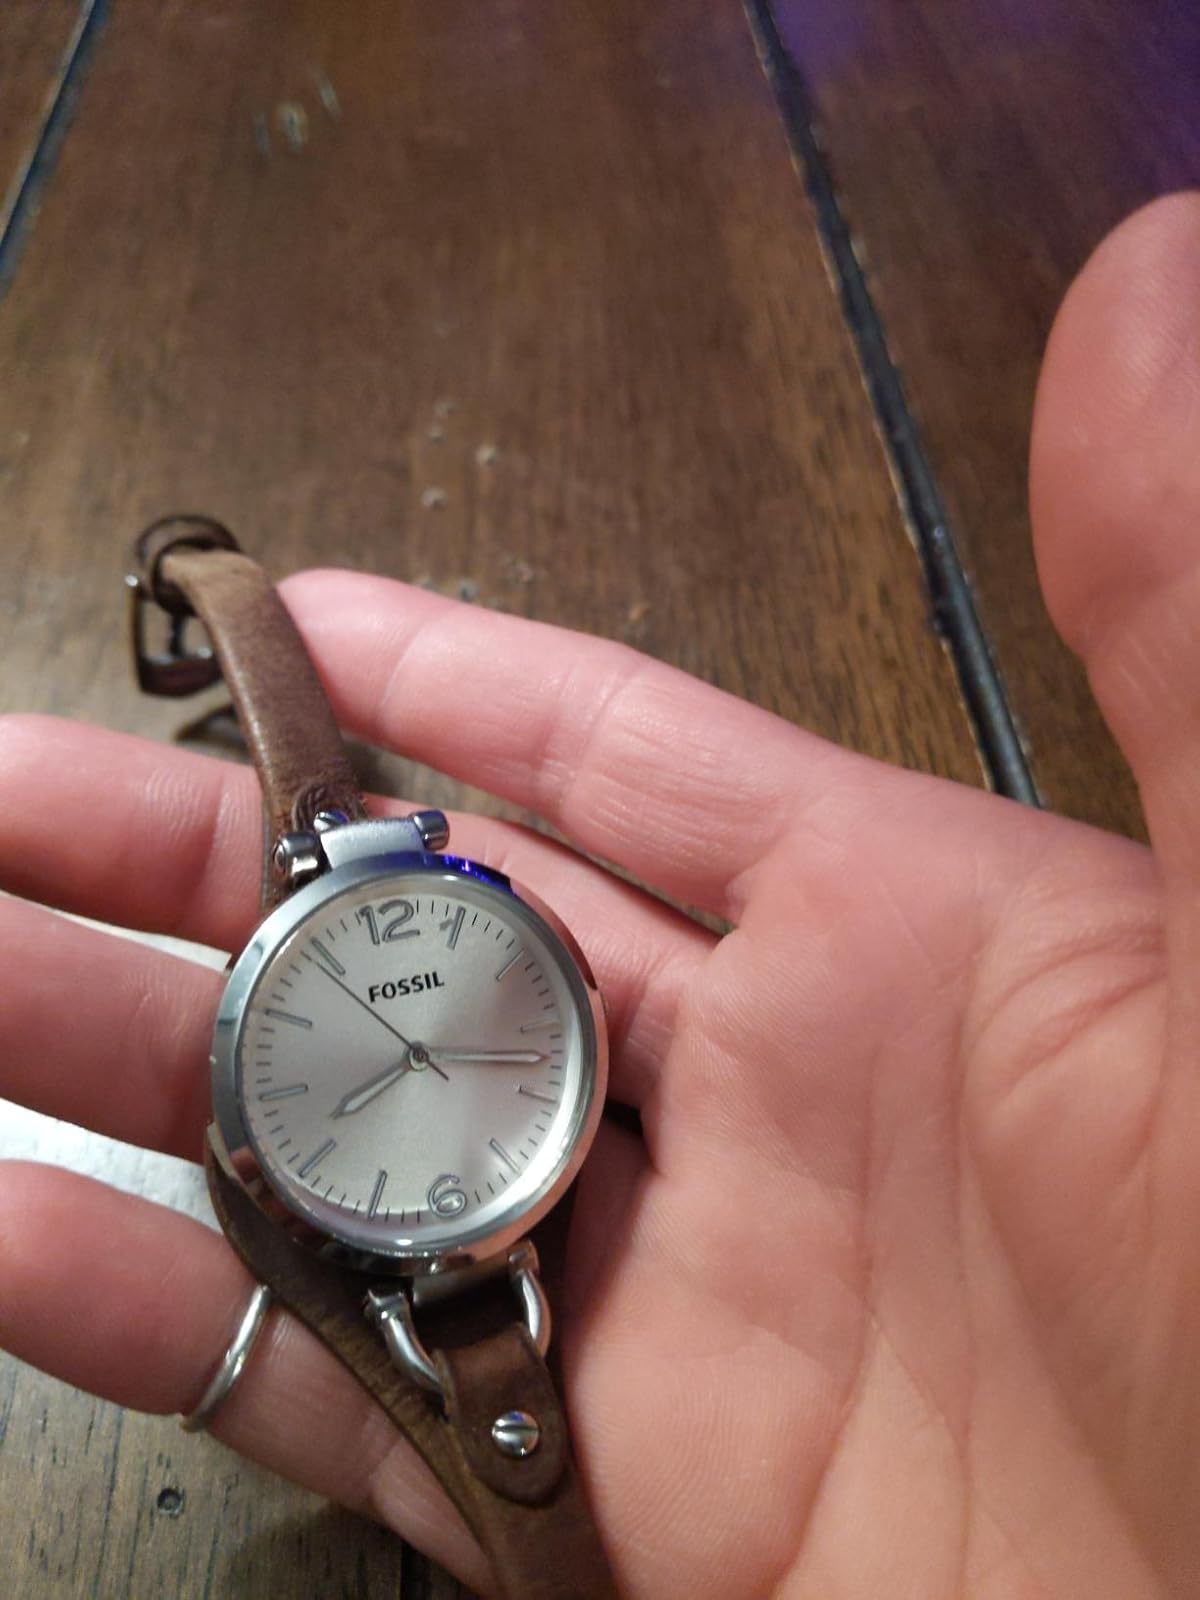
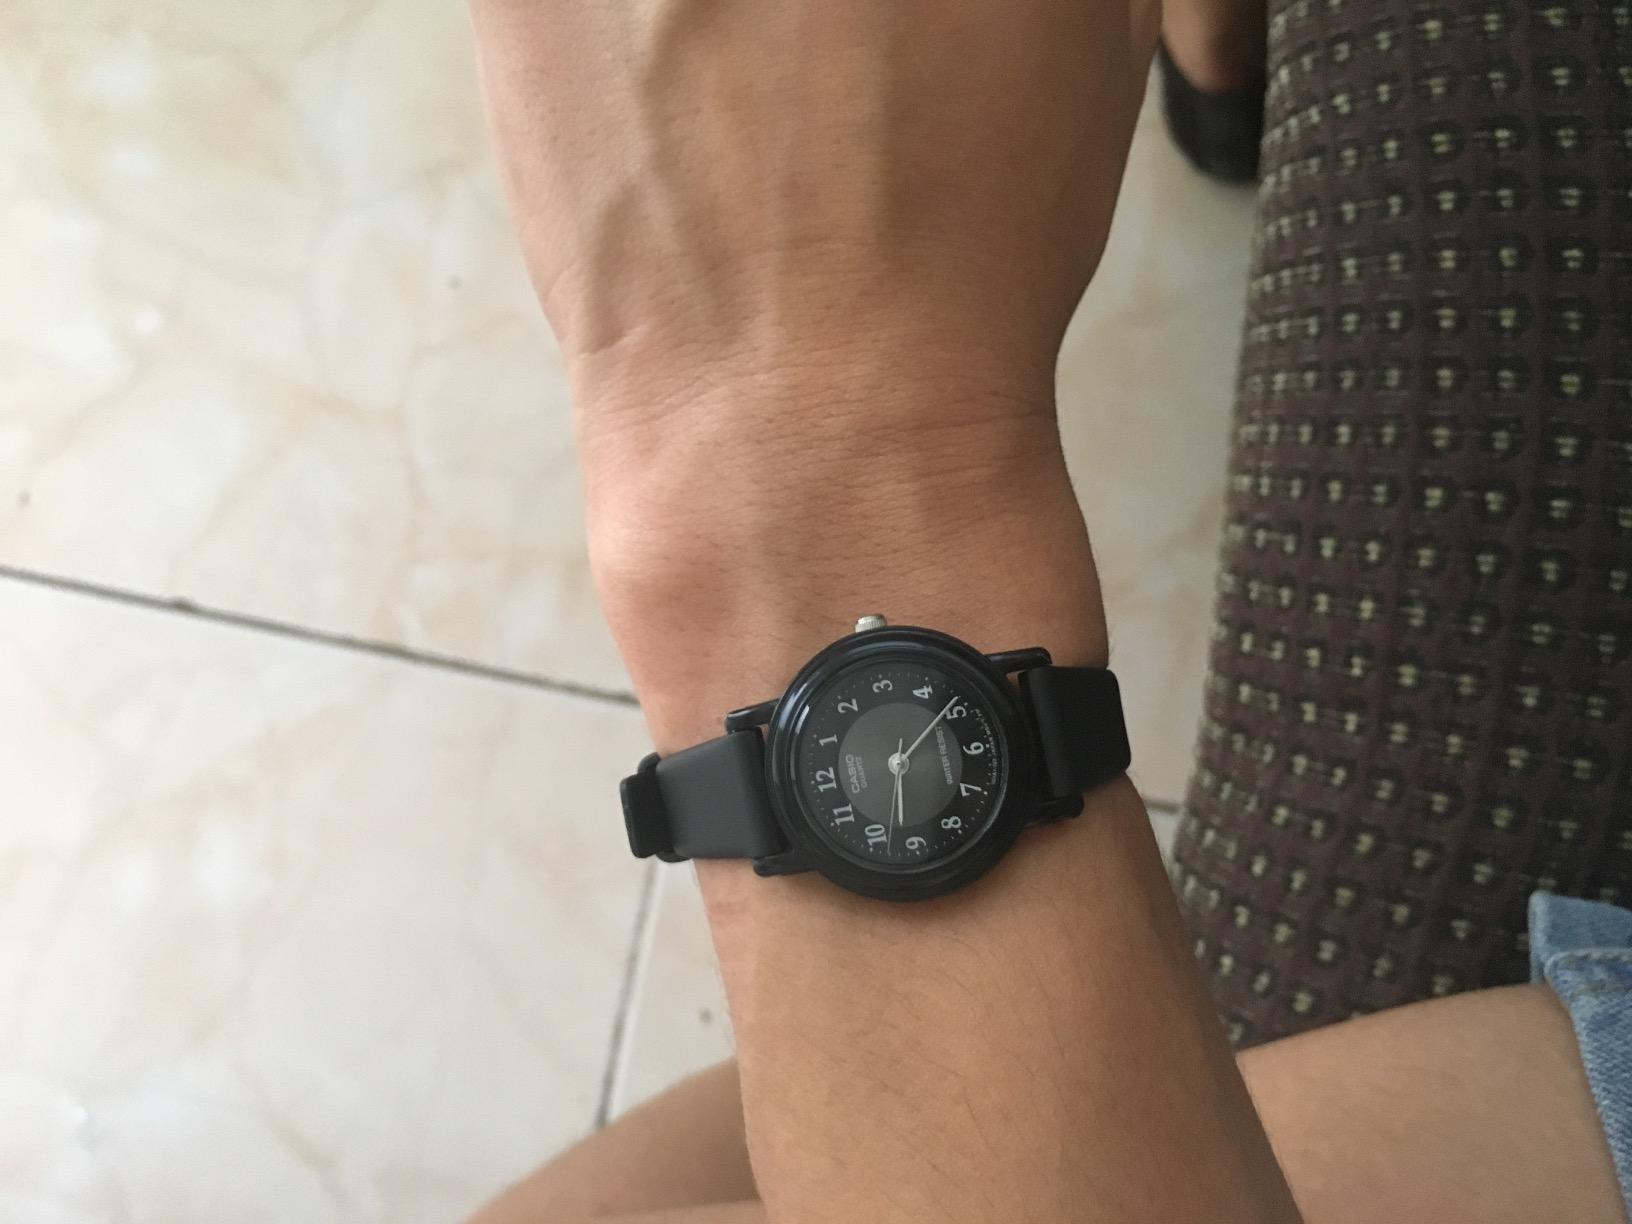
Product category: accessories_watch
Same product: no